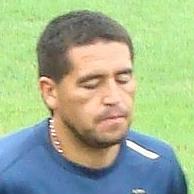
Age: 30